Ladysmith (novel)

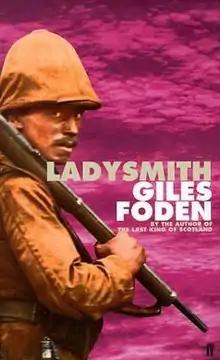
First edition cover from 1999

Ladysmith is Giles Foden’s second novel. It was published in 1999 by "Faber and Faber".